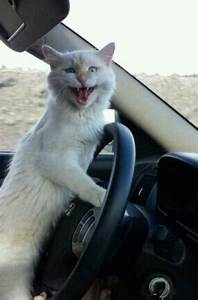
Label: cat